List of marine aquarium fish species

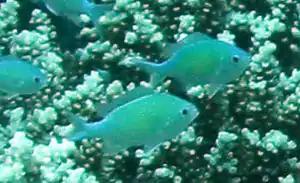
Blue-green reef chromis

Chromis are perhaps the ultimate reef fish. Generally peaceful, most species are easy to take care of and quite colorful. Like anthias, they will school, but in many cases this tendency disappears as they age. They are, nevertheless, at least ambivalent with their own species, as well as completely reef safe. Like Damsels and Anemonefish, their close cousins, Chromis are omnivores and will accept most foods offered. A flake staple is usually sufficient, but for best color and health supplement with frozen and live foods when possible.